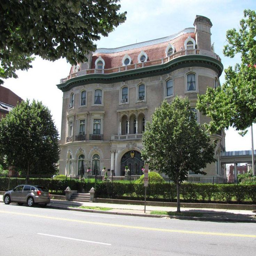
the house , was built by miner for his daughter .